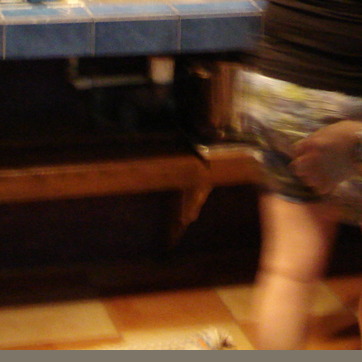
Material: wood